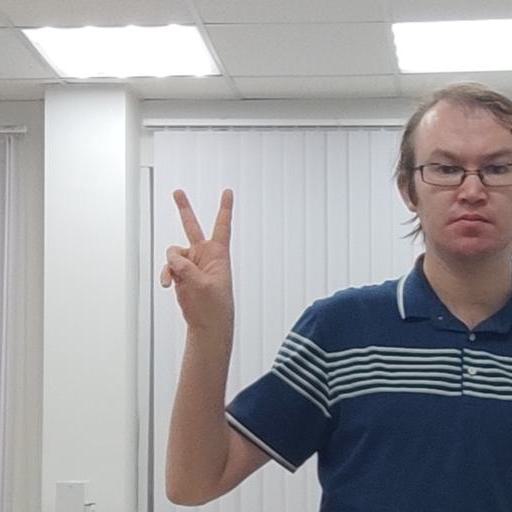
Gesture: peace